Huldrych Zwingli

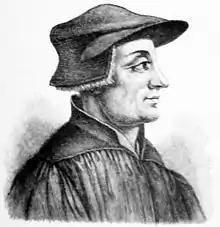
A rendition of Huldrych Zwingli from the 1906 edition of the

Zwingli rejected the word "sacrament" in the popular usage of his time. For ordinary people, the word meant some kind of holy action of which there is inherent power to free the conscience from sin. For Zwingli, a sacrament was an initiatory ceremony or a pledge, pointing out that the word was derived from "sacramentum" meaning an oath. (However, the word is also translated "mystery".) In his early writings on baptism, he noted that baptism was an example of such a pledge. He challenged Catholics by accusing them of superstition when they ascribed the water of baptism a certain power to wash away sin. Later, in his conflict with the Anabaptists, he defended the practice of infant baptism, noting that there is no law forbidding the practice. He argued that baptism was a sign of a covenant with God, thereby replacing circumcision in the Old Testament.